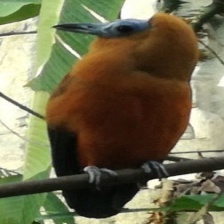
Species: CAPUCHINBIRD
Scientific name: PERISSOCEPHALUS TRICOLOR